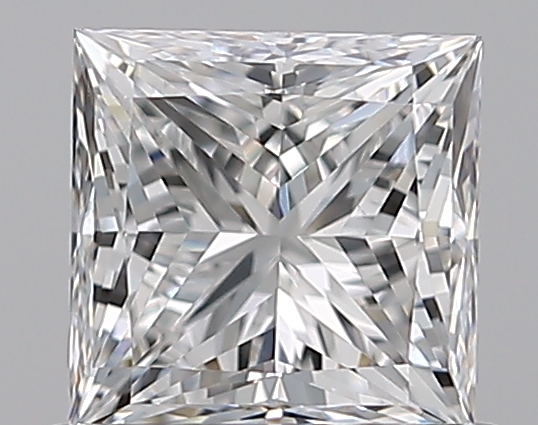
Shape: princess
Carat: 0.7
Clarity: VS1
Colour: F
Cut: EX
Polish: EX
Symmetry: VG
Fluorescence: N
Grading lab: GIA
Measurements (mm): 4.81 x 4.78 x 3.47